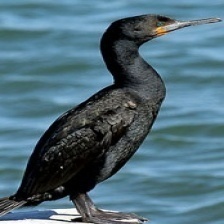
Species: RED FACED CORMORANT
Scientific name: PHALACROCORAX URILE